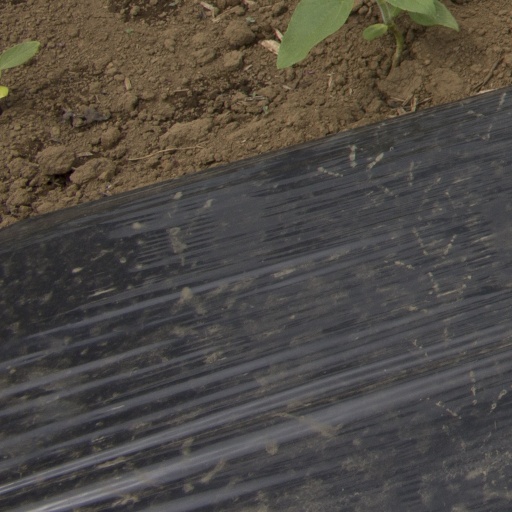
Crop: Jerusalem artichoke